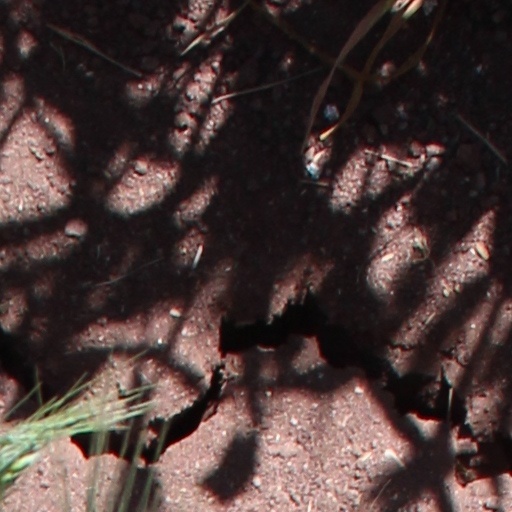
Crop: wheat